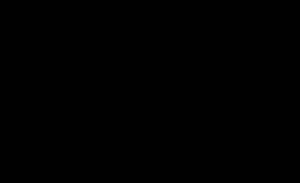
En génie informatique, on appelle architecte informatique la personne chargée de l'analyse technique nécessaire à la conception du diagramme d'architecture, c'est-à-dire le plan de construction d'un logiciel, d'un réseau, d'une base de données, etc. Un architecte informatique peut travailler avec les développeurs du système actuel ou d'autres architectes informatique et produire par exemple les diagrammes suivants :